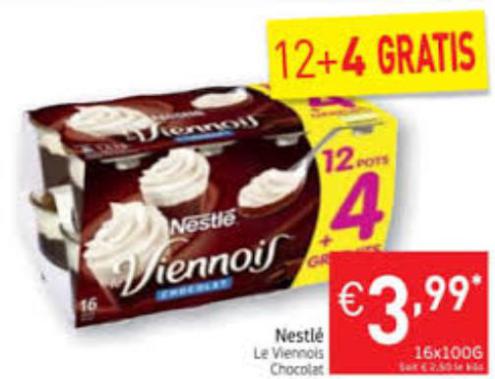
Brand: le viennois
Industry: Food